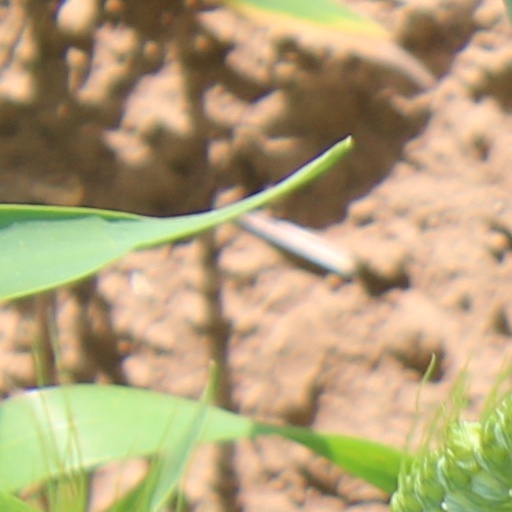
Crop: wheat